Inka Mach'ay, Bolivia

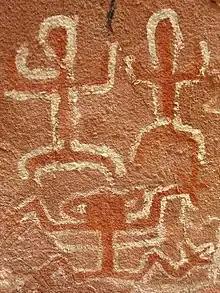
Cave paintings of Inka Mach'ay

Inka Mach'ay (Quechua "inka" Inca, "mach'ay" cave, "Inca cave", hispanicized spellings "Incamachay, Inca Machay") is an archaeological site in Bolivia. It is situated in the Chuquisaca Department, Oropeza Province, Sucre Municipality, at a height of . Inka Mach'ay was declared a National Monument on May 27, 1958, by Supreme Decrete No. 4954.